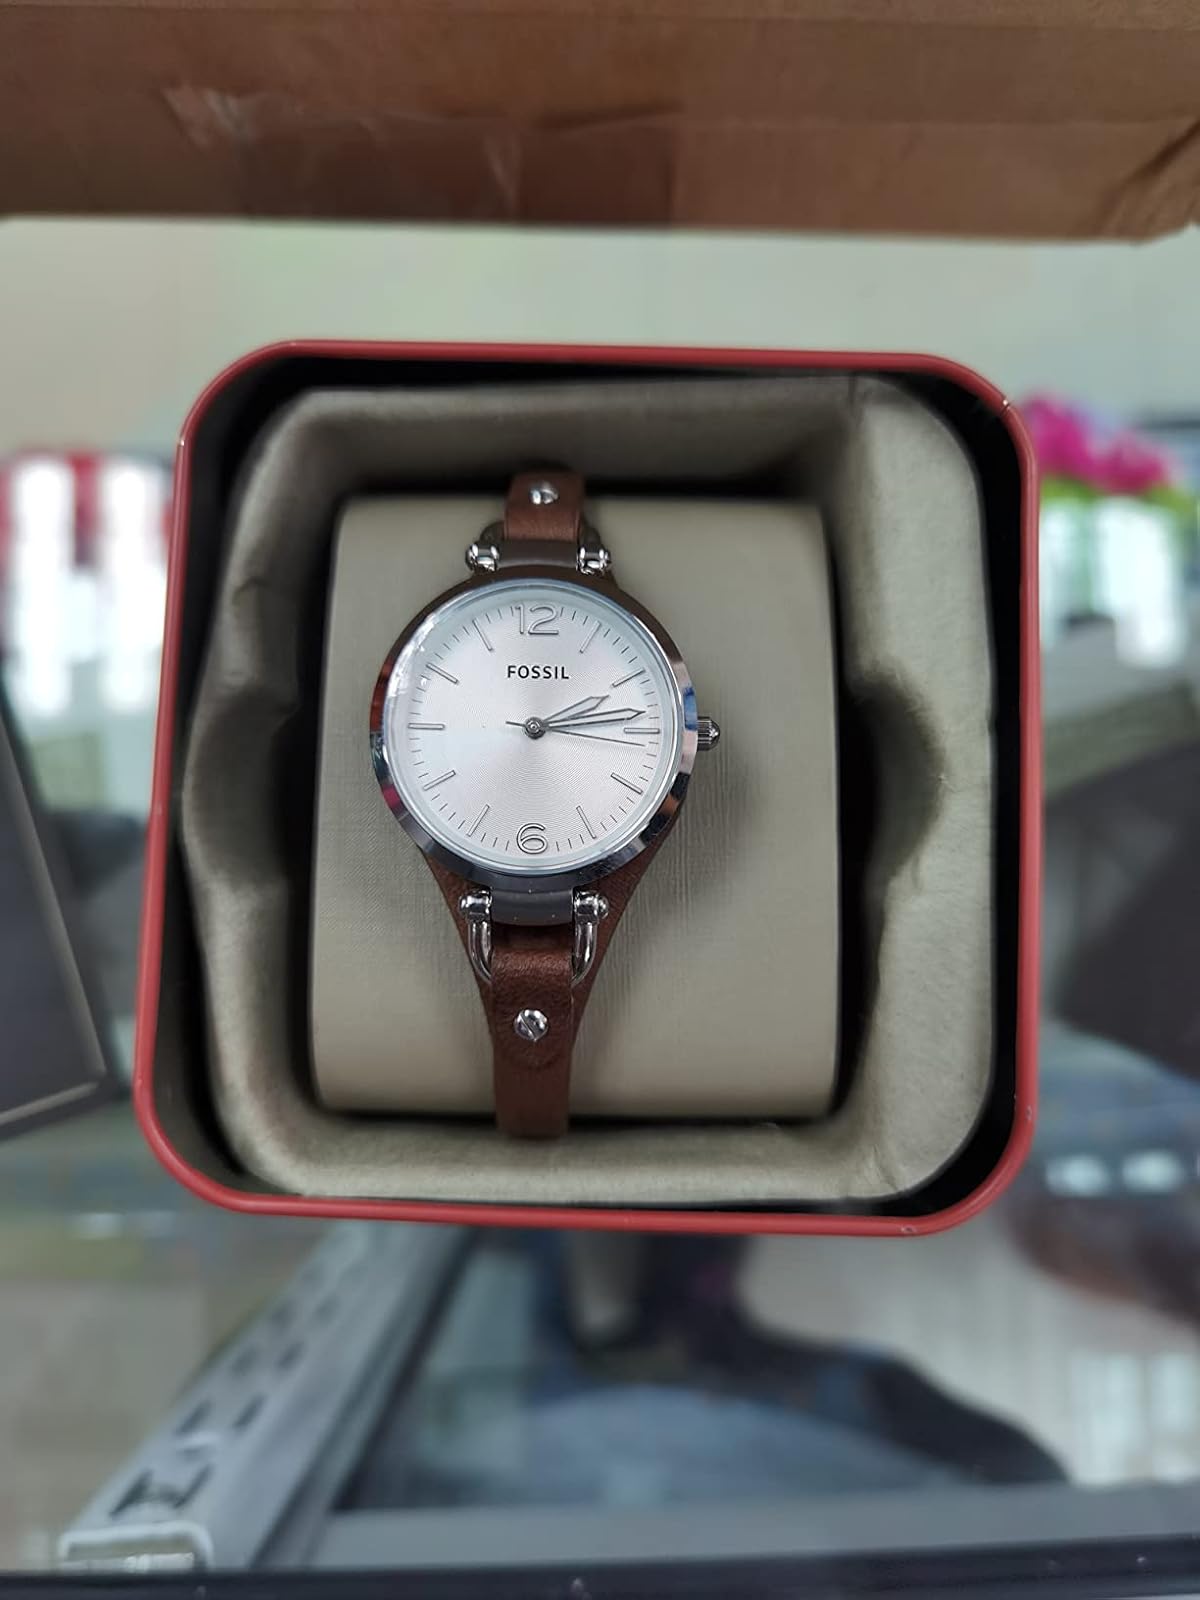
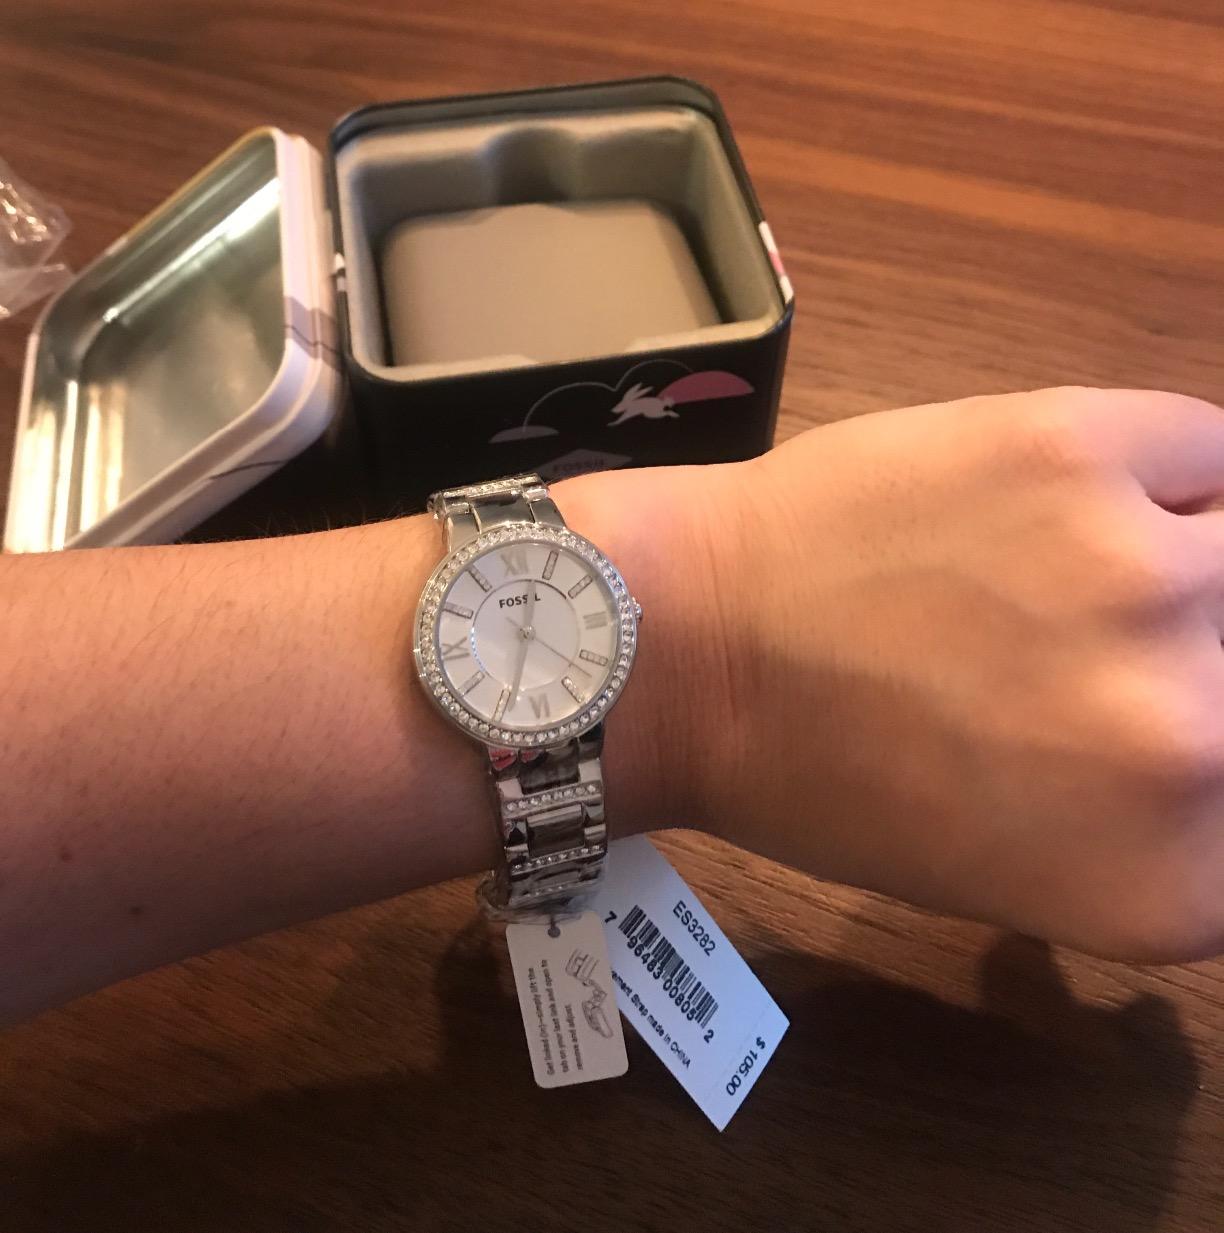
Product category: accessories_watch
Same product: no